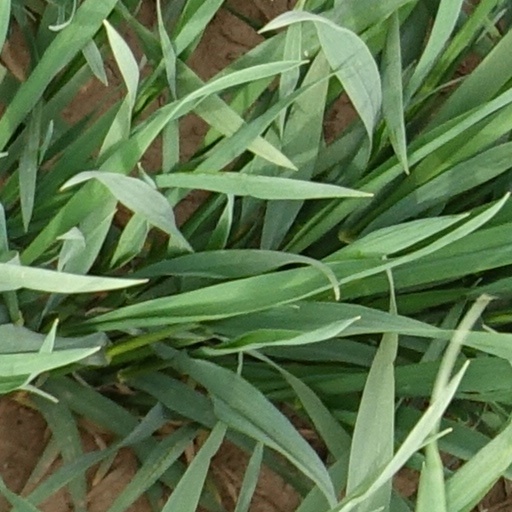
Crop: wheat